Zwartewaterland

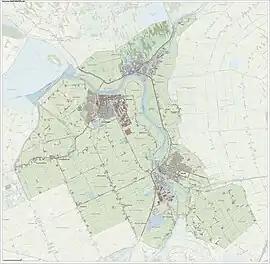
"Dutch Topographic map of Zwartewaterland, Sept. 2014"

Zwartewaterland is a municipality in the province Overijssel in the eastern Netherlands.